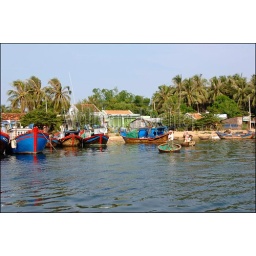
Vietnam, near nha trang, port dayot with colorful fishing boats